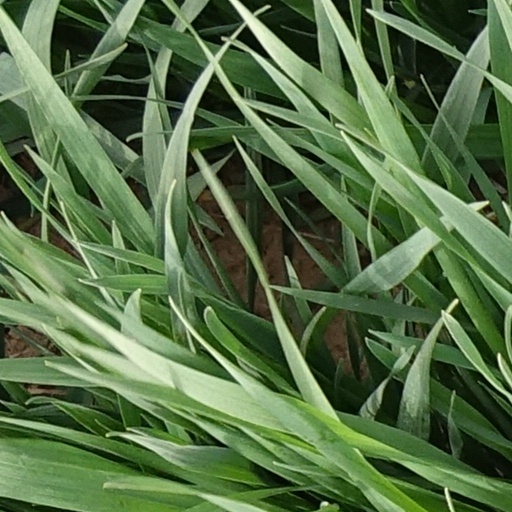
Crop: wheat